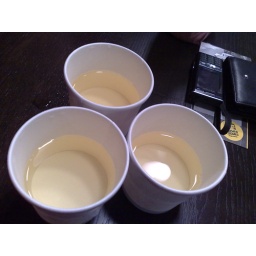
Wine in paper cups